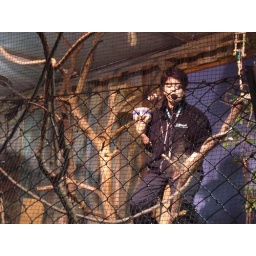
If you look carefully you can see the monkey sitting on her right shoulder above the bowl of food.